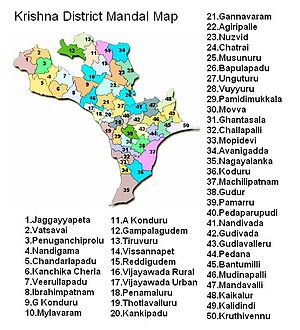
Krishna (distrikt) / Inddelinger / Mandaler
Krishna distrikt Mandal kort
Krishna er et distrikt i den indiske delstat Andhra Pradesh. Distriktets hovedstad er Machilipatnam.